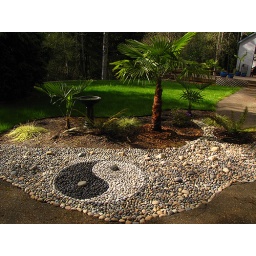
I made a yin/yang rock garden in one of our flower beds